Ballast regulator

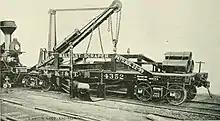
A "ballast scraper" developed in 1899, designed to move ballast from the outside of the rails to the inside.

Track ballast gradually shifts over time, both from natural forces and as a result of the passage of trains. If this is not addressed, the quality of the track will decrease, resulting in a less smooth ride for trains. Unregulated ballast may also result in the rails shifting out of alignment, which in the worst cases can lead to derailments. Conversely, regular maintenance of ballast can prolong the life of railroad tracks. For these reasons, railroads use ballast regulators to maintain the shape and distribution of track ballast.